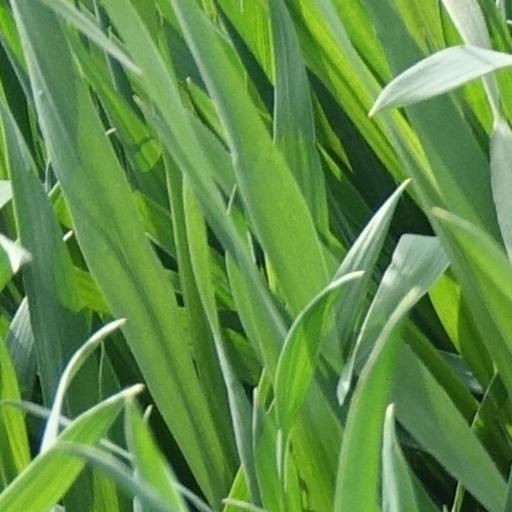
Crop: wheat